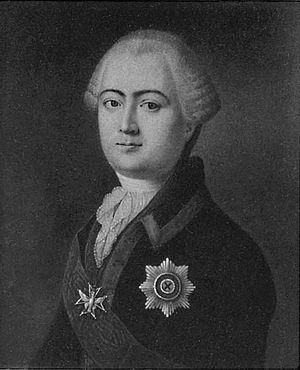
Le comte Alexis Grigorievitch Razoumovski, est un ancien cosaque ukrainien qui fut l'amant et sans doute l'époux secret de l'impératrice Élisabeth de Russie. Son frère, le comte Cyril Grigoriévitch, dernier hetman des cosaques de Petite-Russie, est l'ancêtre des Razoumowski actuels.